Sooronbay Jeenbekov

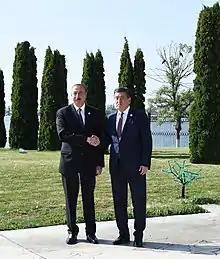
Jeenbekov with President of Azerbaijan Ilham Aliyev during the 6th summit of Cooperation Council of Turkic Speaking States in Cholpon-Ata, Kyrgyzstan in September 2018

Jeenbekov was inaugurated as president on 24 November 2017 in a ceremony that took place in the Enesay reception house of the Ala Archa State Residence. His first presidential decree in office was made to confer the title of Hero of the Kyrgyz Republic to former president Atambayev. Just days into his presidency, Jeenbekov changed the time of his departure to the White House to early in the morning to avoid Bishkek traffic, a move which was praised by many Bishkek residents. He conducted his first foreign visit after assuming the presidency was to Russia where he met with Vladimir Putin. Early into his presidency, he has been accused of undermining the country's democracy by sandressing opposition politicians lists. On 19 April 2018, Jeenbekov fired his Prime Minister Sapar Isakov and the government following a vote of no confidence from Kyrgyzstan's parliament.